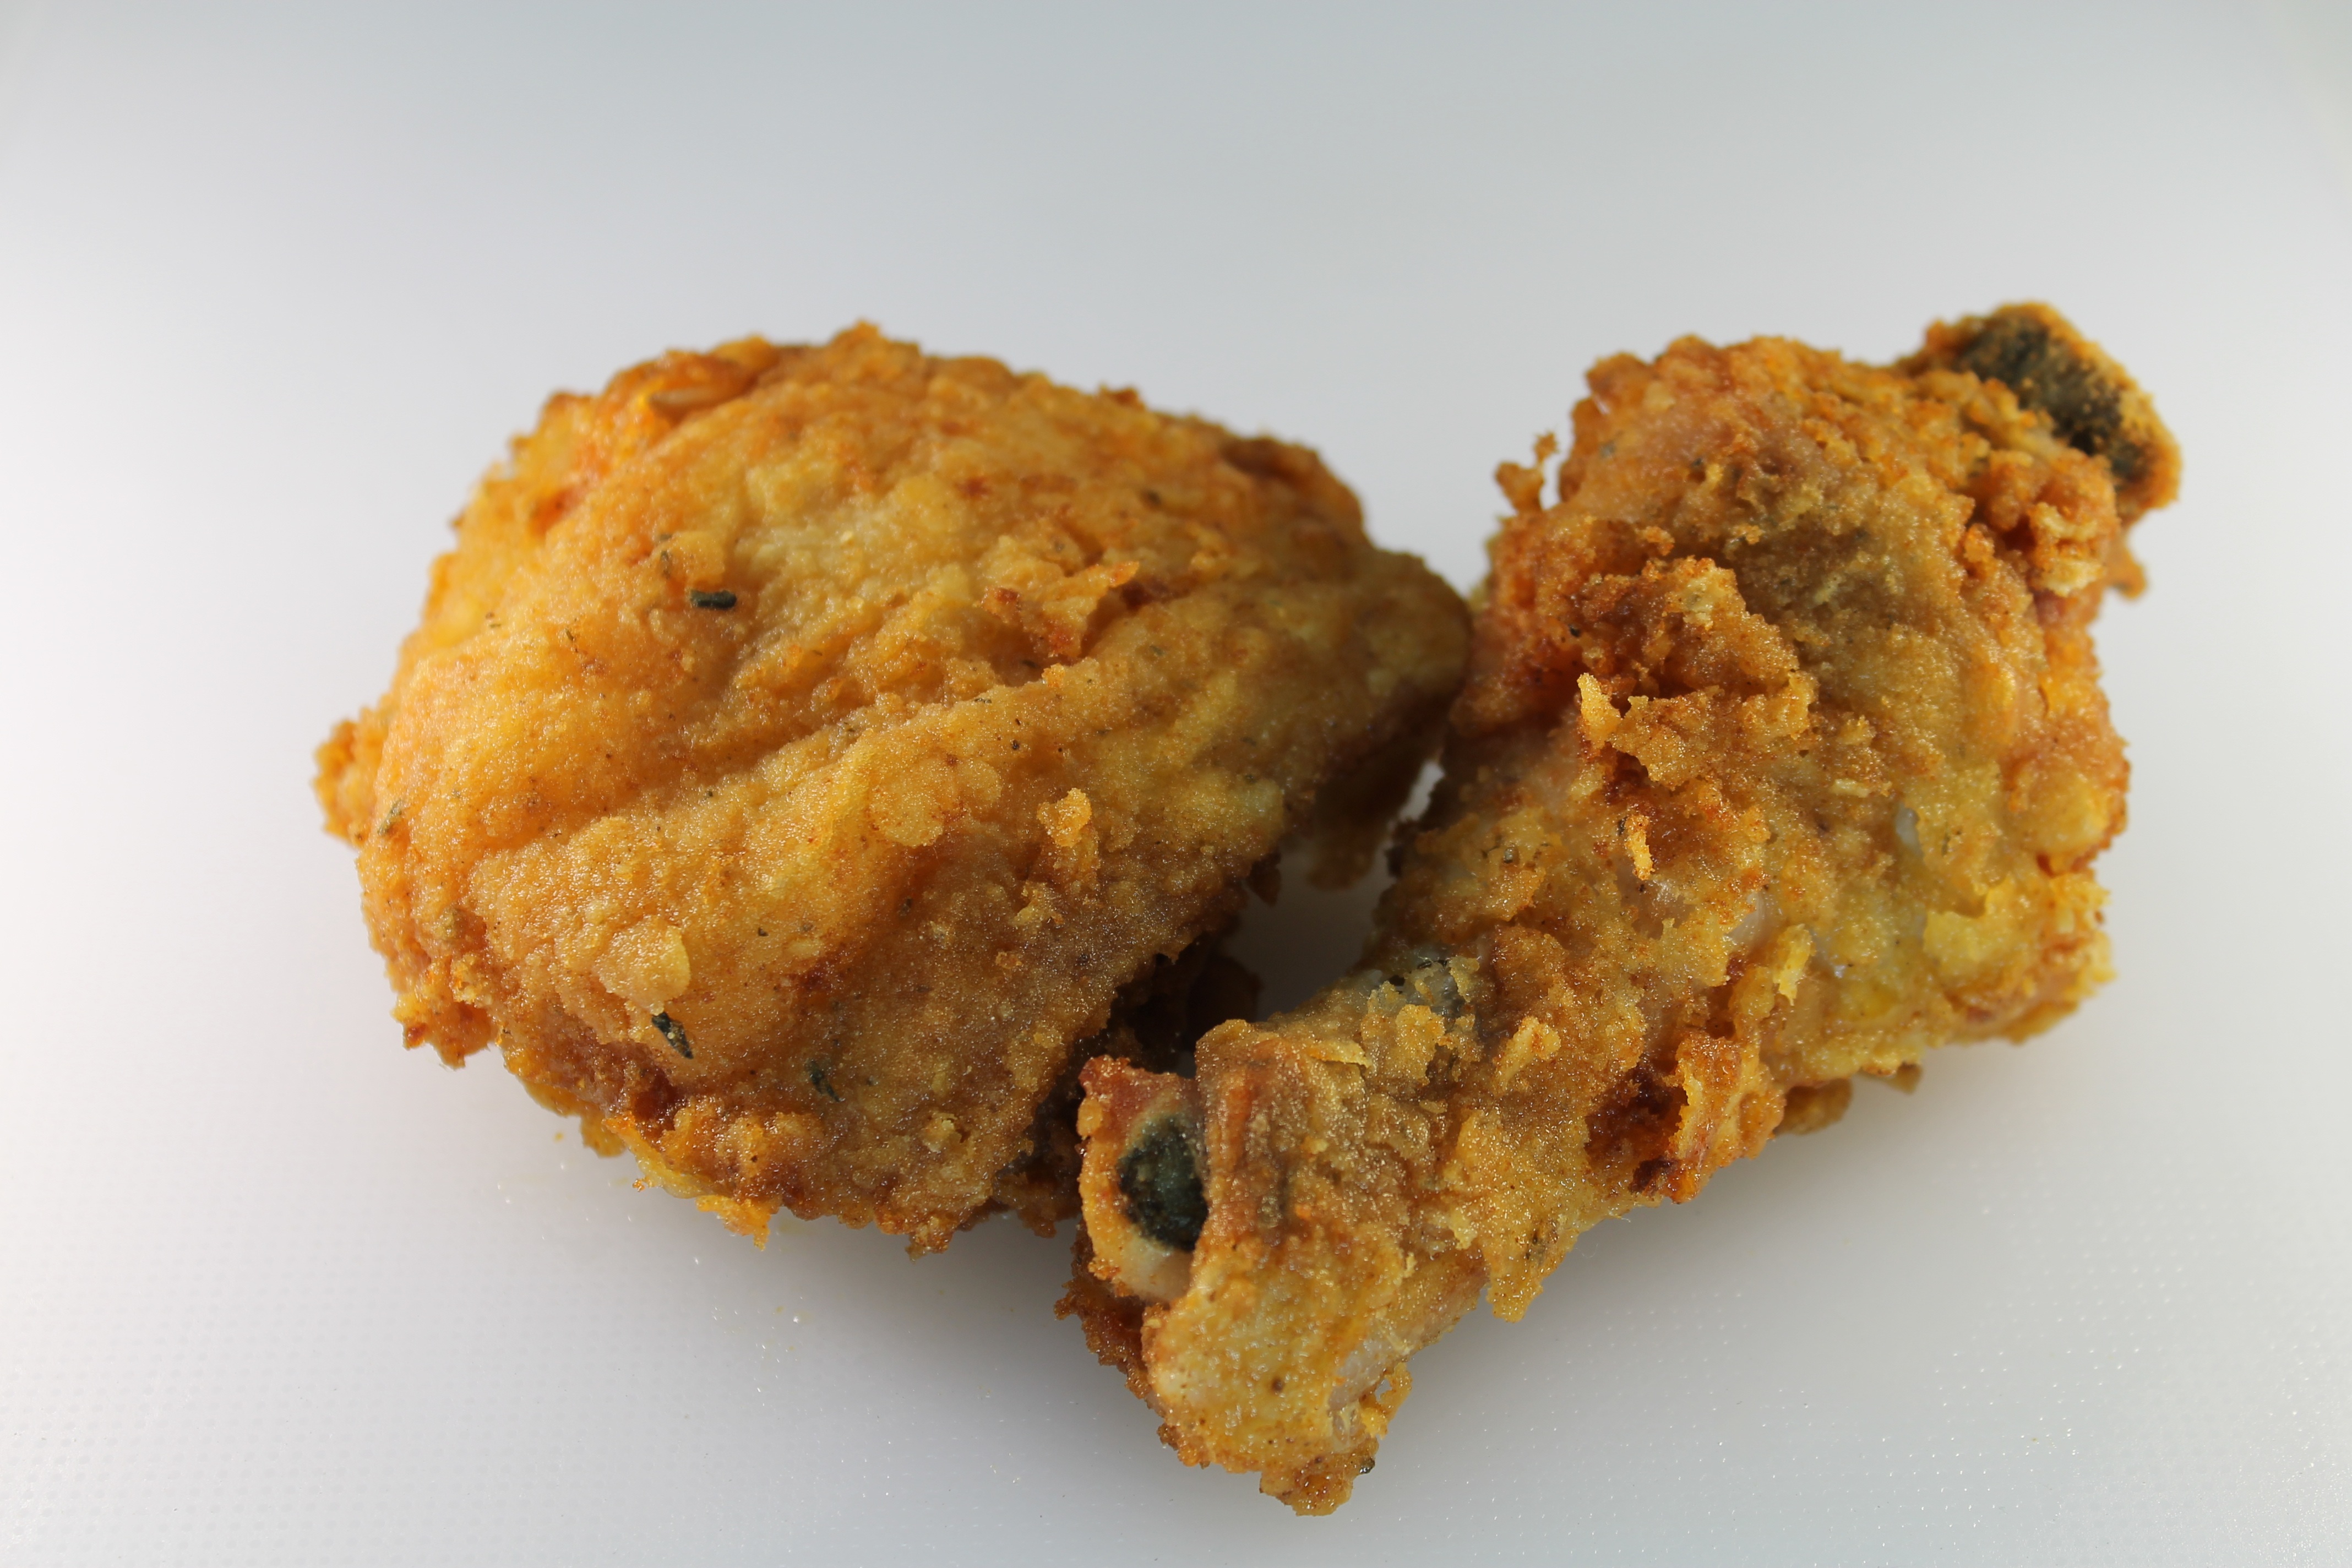
dish, meal, food, produce, breakfast, fast food, meat, cuisine, chicken, vegetarian food, chicken meat, fried chicken, snack food, fried food, pakora, chicken fingers, crispy fried chicken, southern cooking